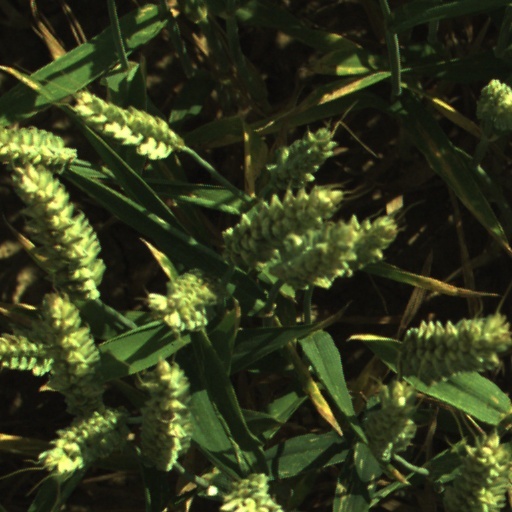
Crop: wheat